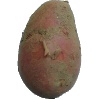
Label: Potato Red 1